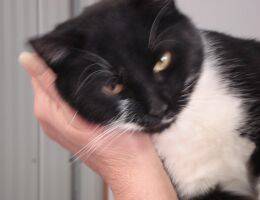
Label: cat